Traffic light coalition

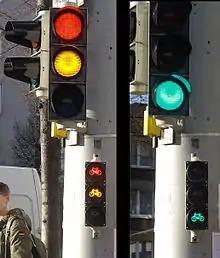
Traffic lights in Kassel. The three colours of the traffic lights are the colours of the parties in a "traffic light coalition".

In German politics, a traffic light coalition is a coalition government of the Social Democratic Party (SPD), the Free Democratic Party (FDP) and Alliance 90/The Greens. It is named after the parties' traditional colours, respectively red, yellow, and green, matching the colour sequence of a traffic light ("Ampel"). So far, the only instance of a traffic light coalition on a federal level in Germany has been in Olaf Scholz' cabinet between 2021 and its collapse over disagreements in November 2024.